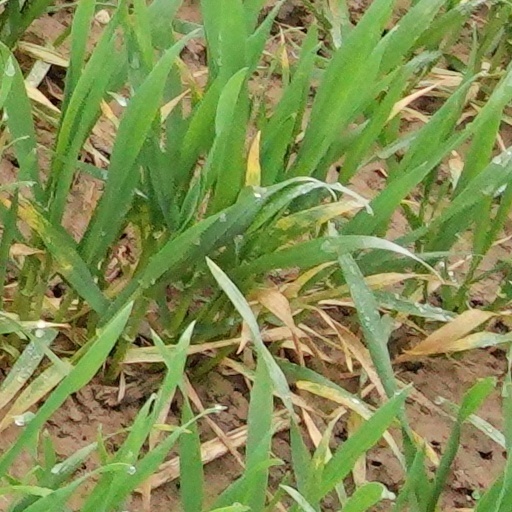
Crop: wheat